A Christmas Prince: The Royal Wedding

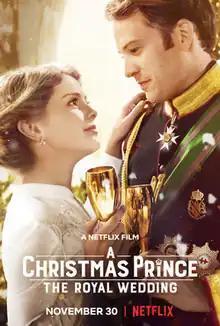
Film poster

A Christmas Prince: The Royal Wedding is a 2018 Christmas romantic comedy film directed by John Schultz from a screenplay by Robin Bernheim and Nathan Atkins, based on characters created by Karen Schaler. The film stars Rose McIver, Ben Lamb, Sarah Douglas, Alice Krige and Tahirah Sharif. It is a sequel to "A Christmas Prince" and was followed by "".